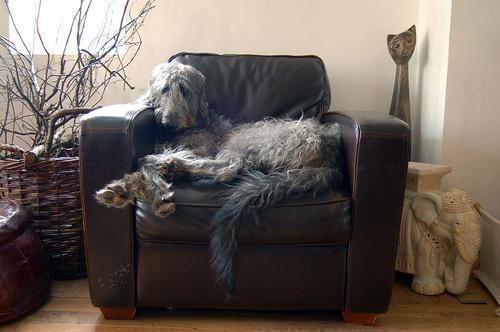
Scottish_deerhound